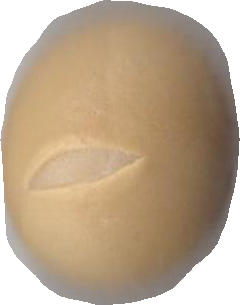
Variety: Dega